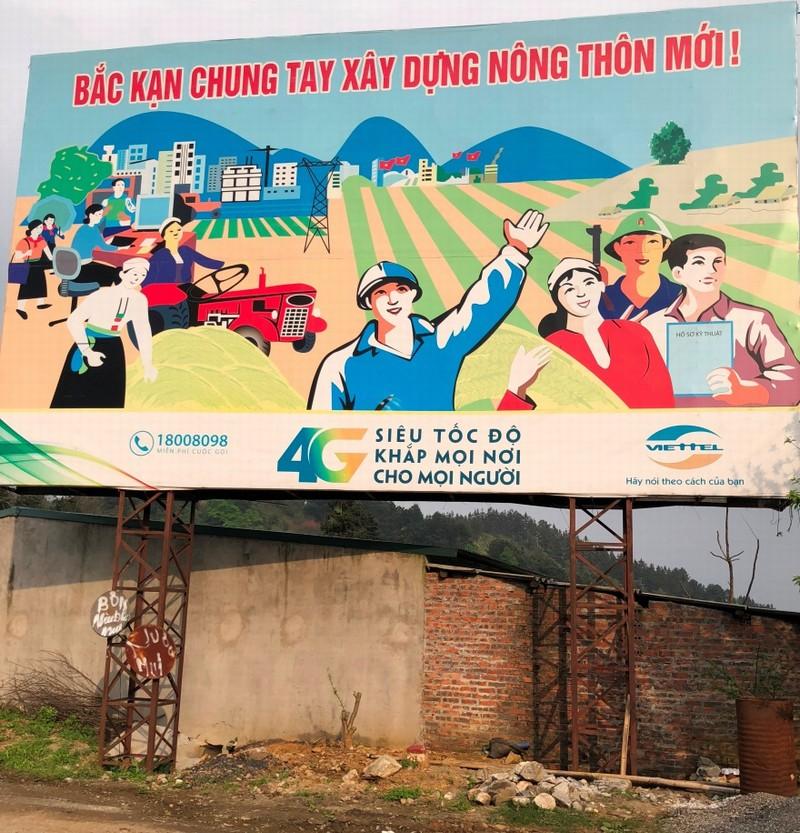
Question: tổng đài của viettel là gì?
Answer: tổng đài của viettel là 18 008 098